Mexborough railway station

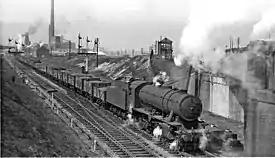
Mexborough West Junction in 1950

The station's booking office is staffed each day on a part-time basis (06:00-19:00 Monday to Saturday, 08:00-15:00 Sundays). Outside these times, tickets must be bought on the train or in advance or at the two ticket machines, one on each platform & card payment only. There are waiting rooms and customer help points on both platforms. Digital display screens, timetable posters and automated train announcements offer train running information and there is step-free access to both platforms.